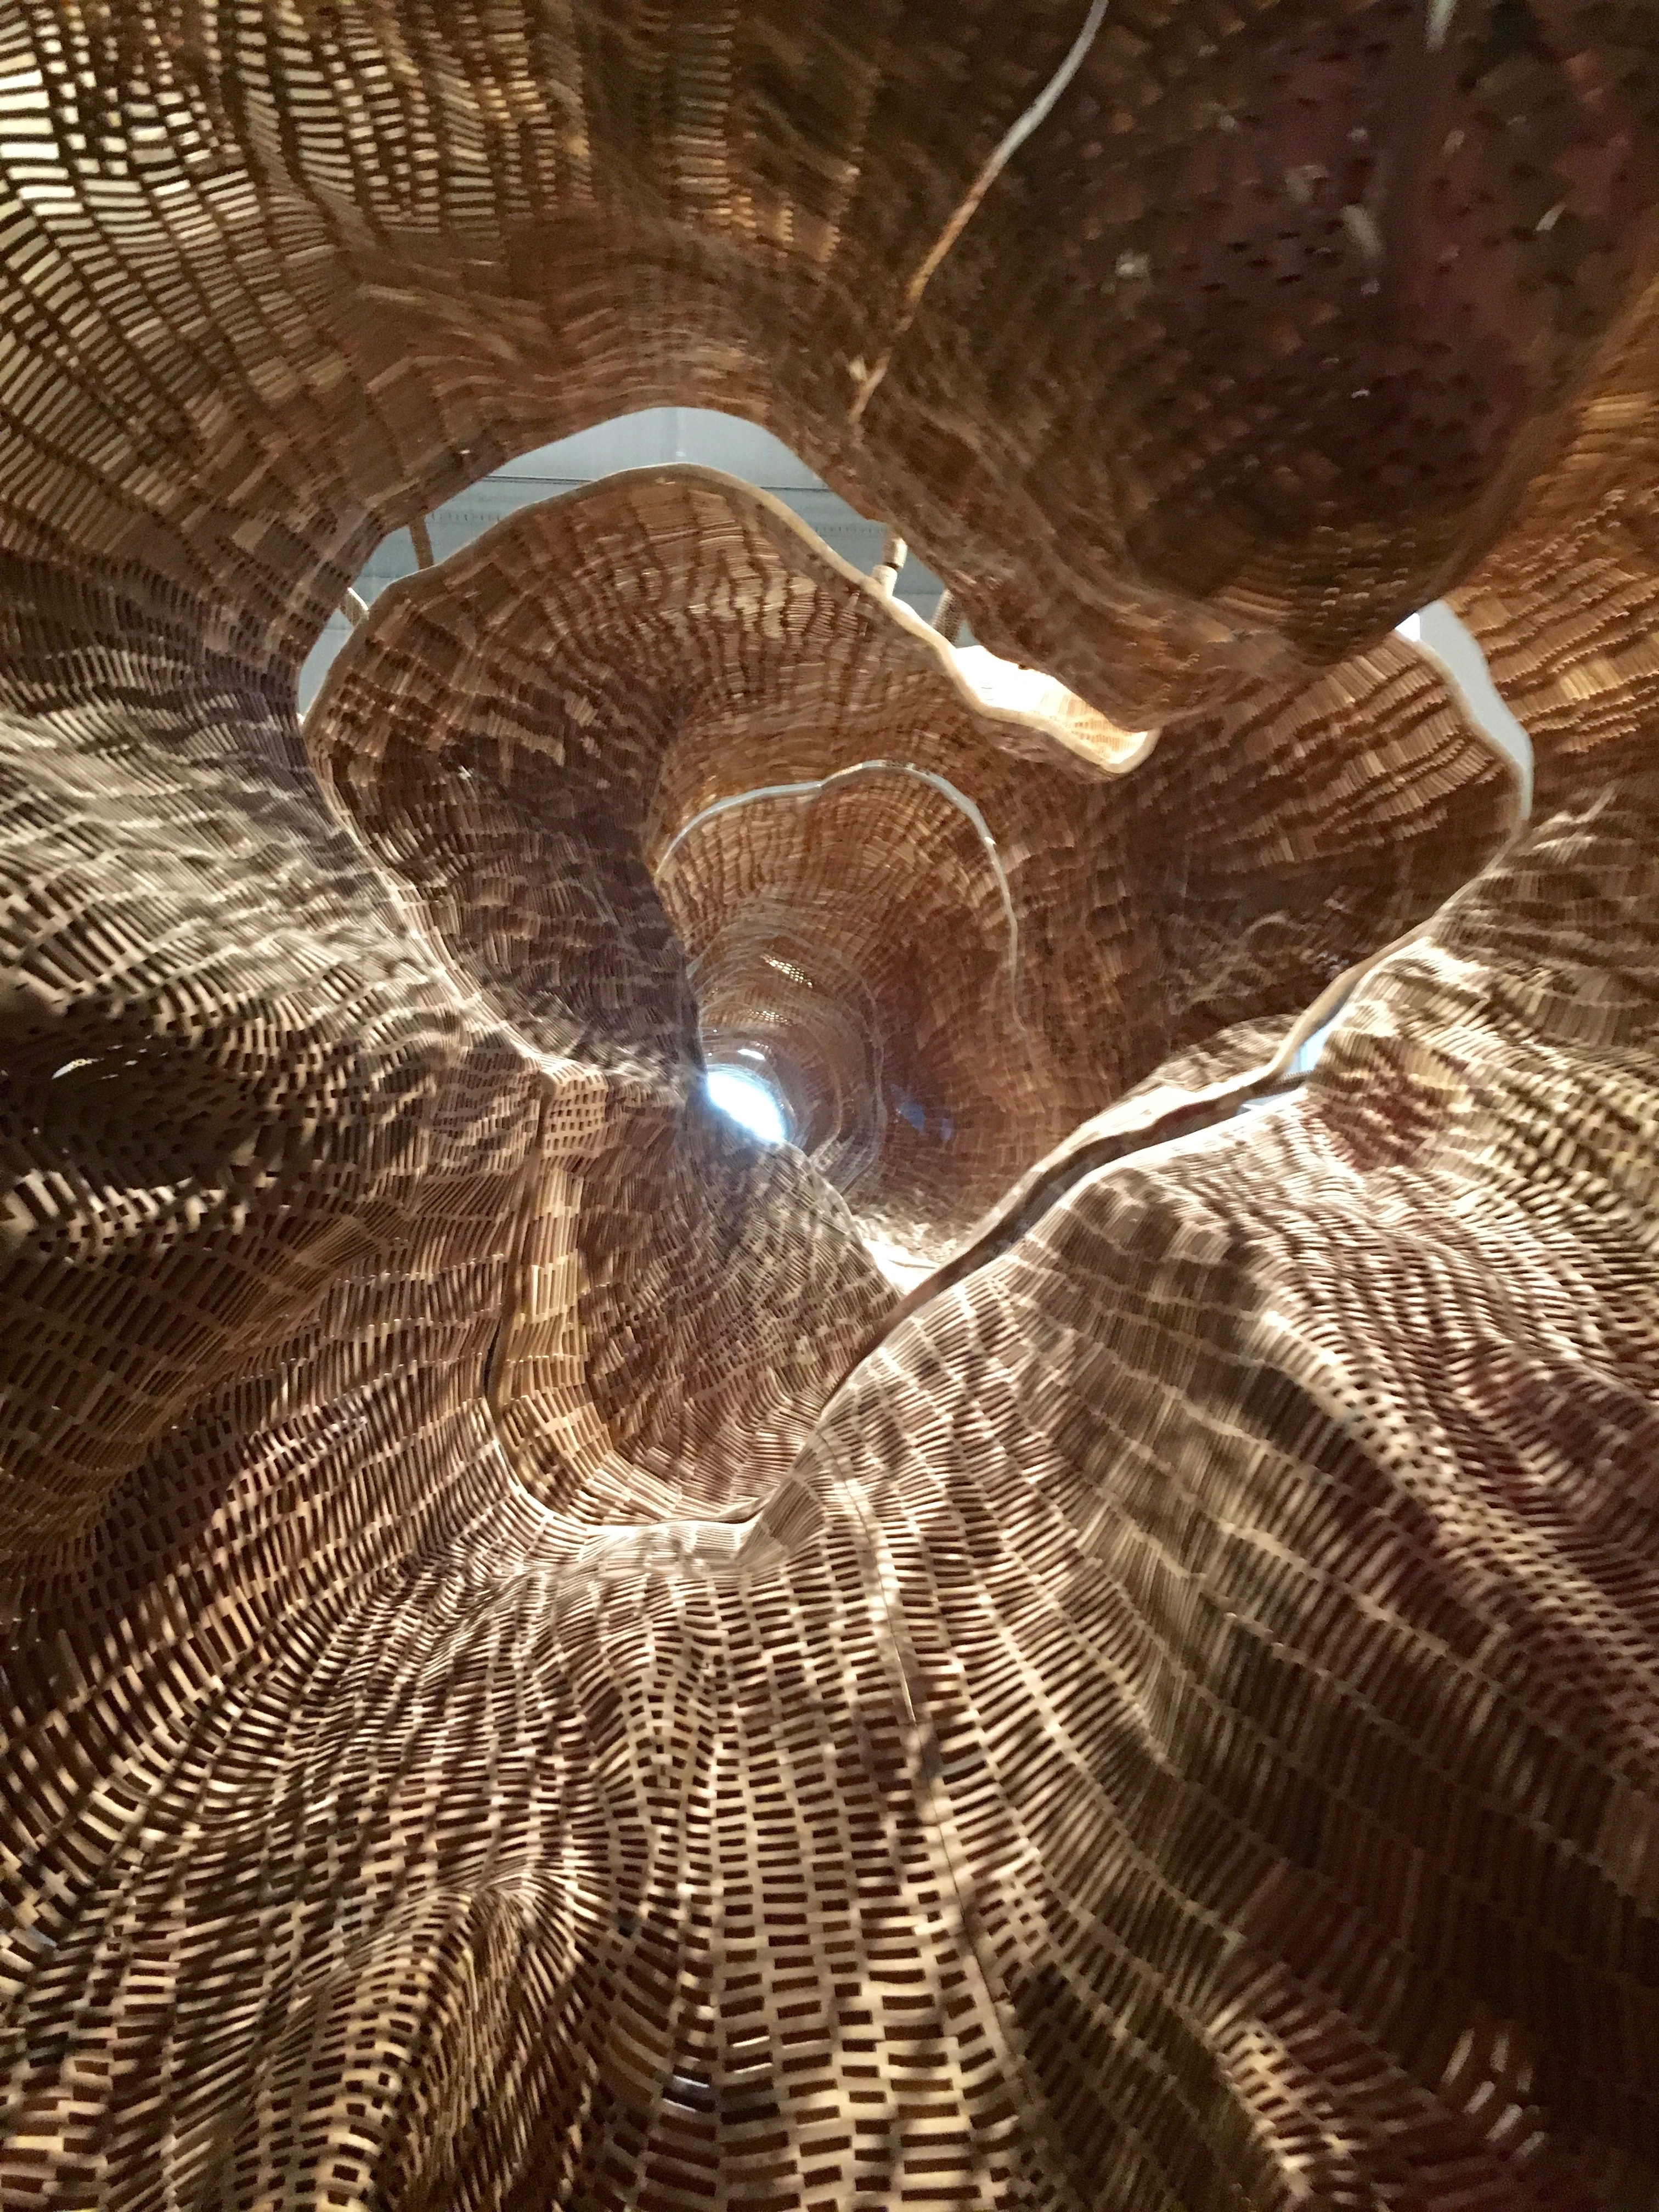
light, material, circle, close up